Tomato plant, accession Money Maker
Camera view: bottom (45 deg); turntable rotation: 0 degrees
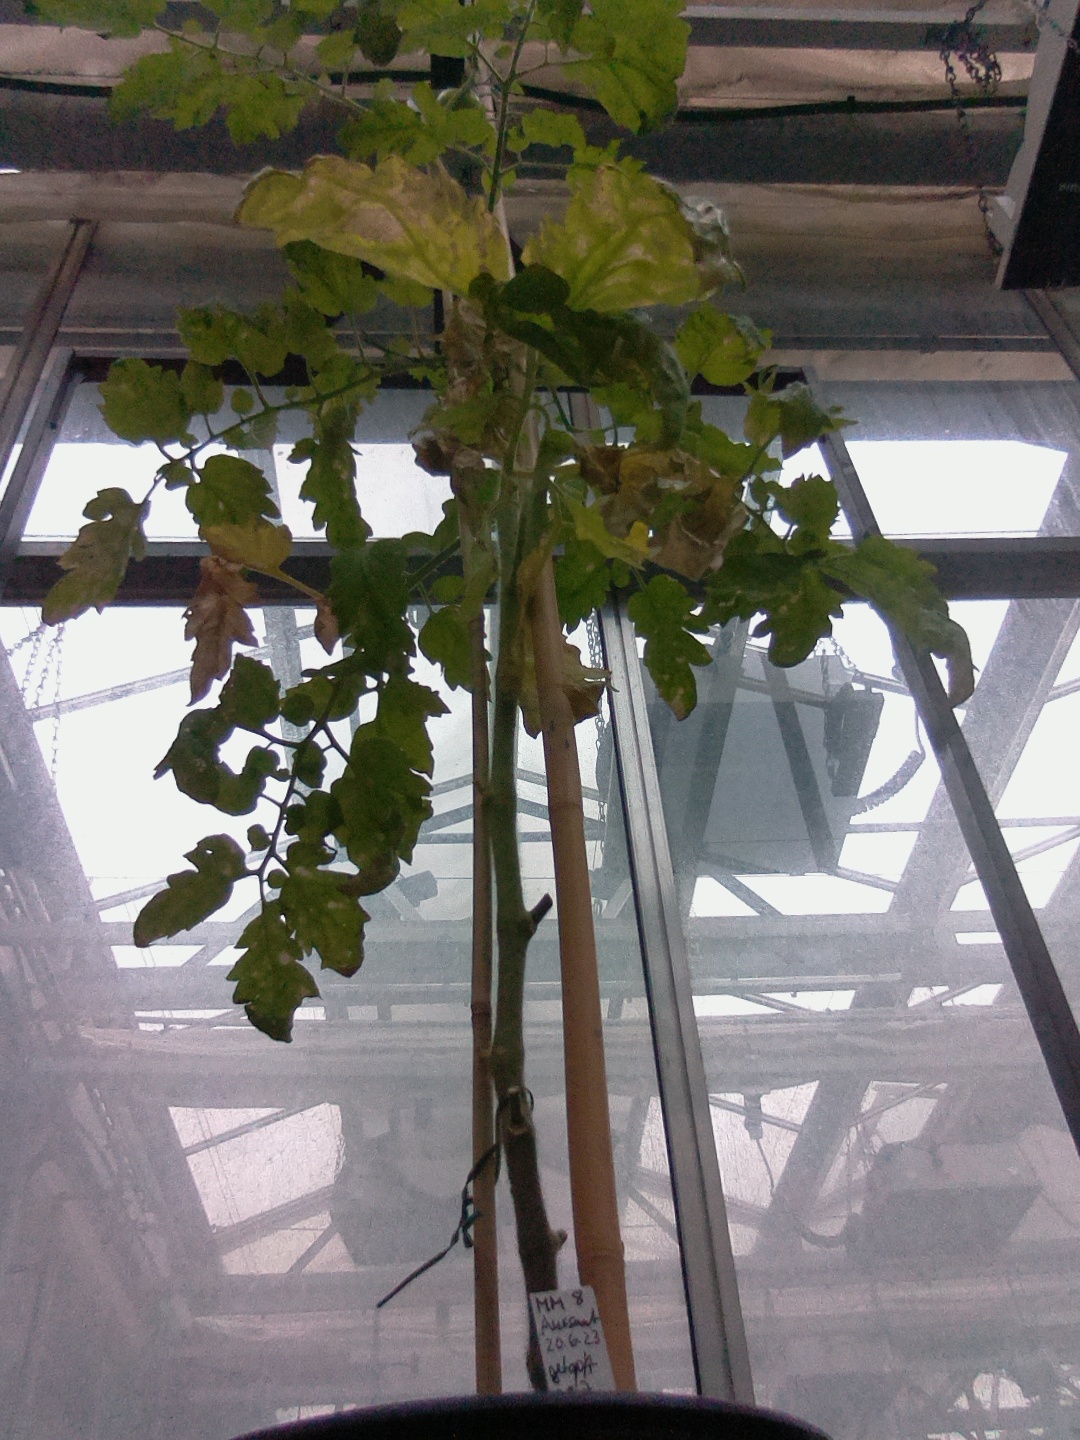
BBCH growth stage 76: 60%-70% of final fruit size